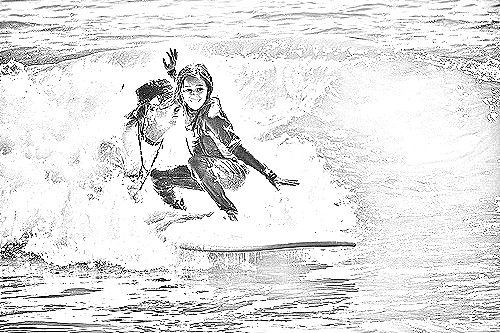
Portrait style: Sketch Portrait